Bloomingdale (Washington, D.C.)

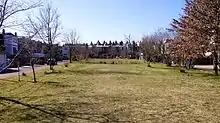
Crispus Attucks Park

Bloomingdale has its own community-managed and community-owned greenspace, Crispus Attucks Park. The acre-and-a-quarter park, in the court bounded by First, U, V, and North Capitol streets NW, was previously the site of a warehouse built in 1910 and used as a telephone-switching station and cable yard for the Chesapeake & Potomac Telephone Company.